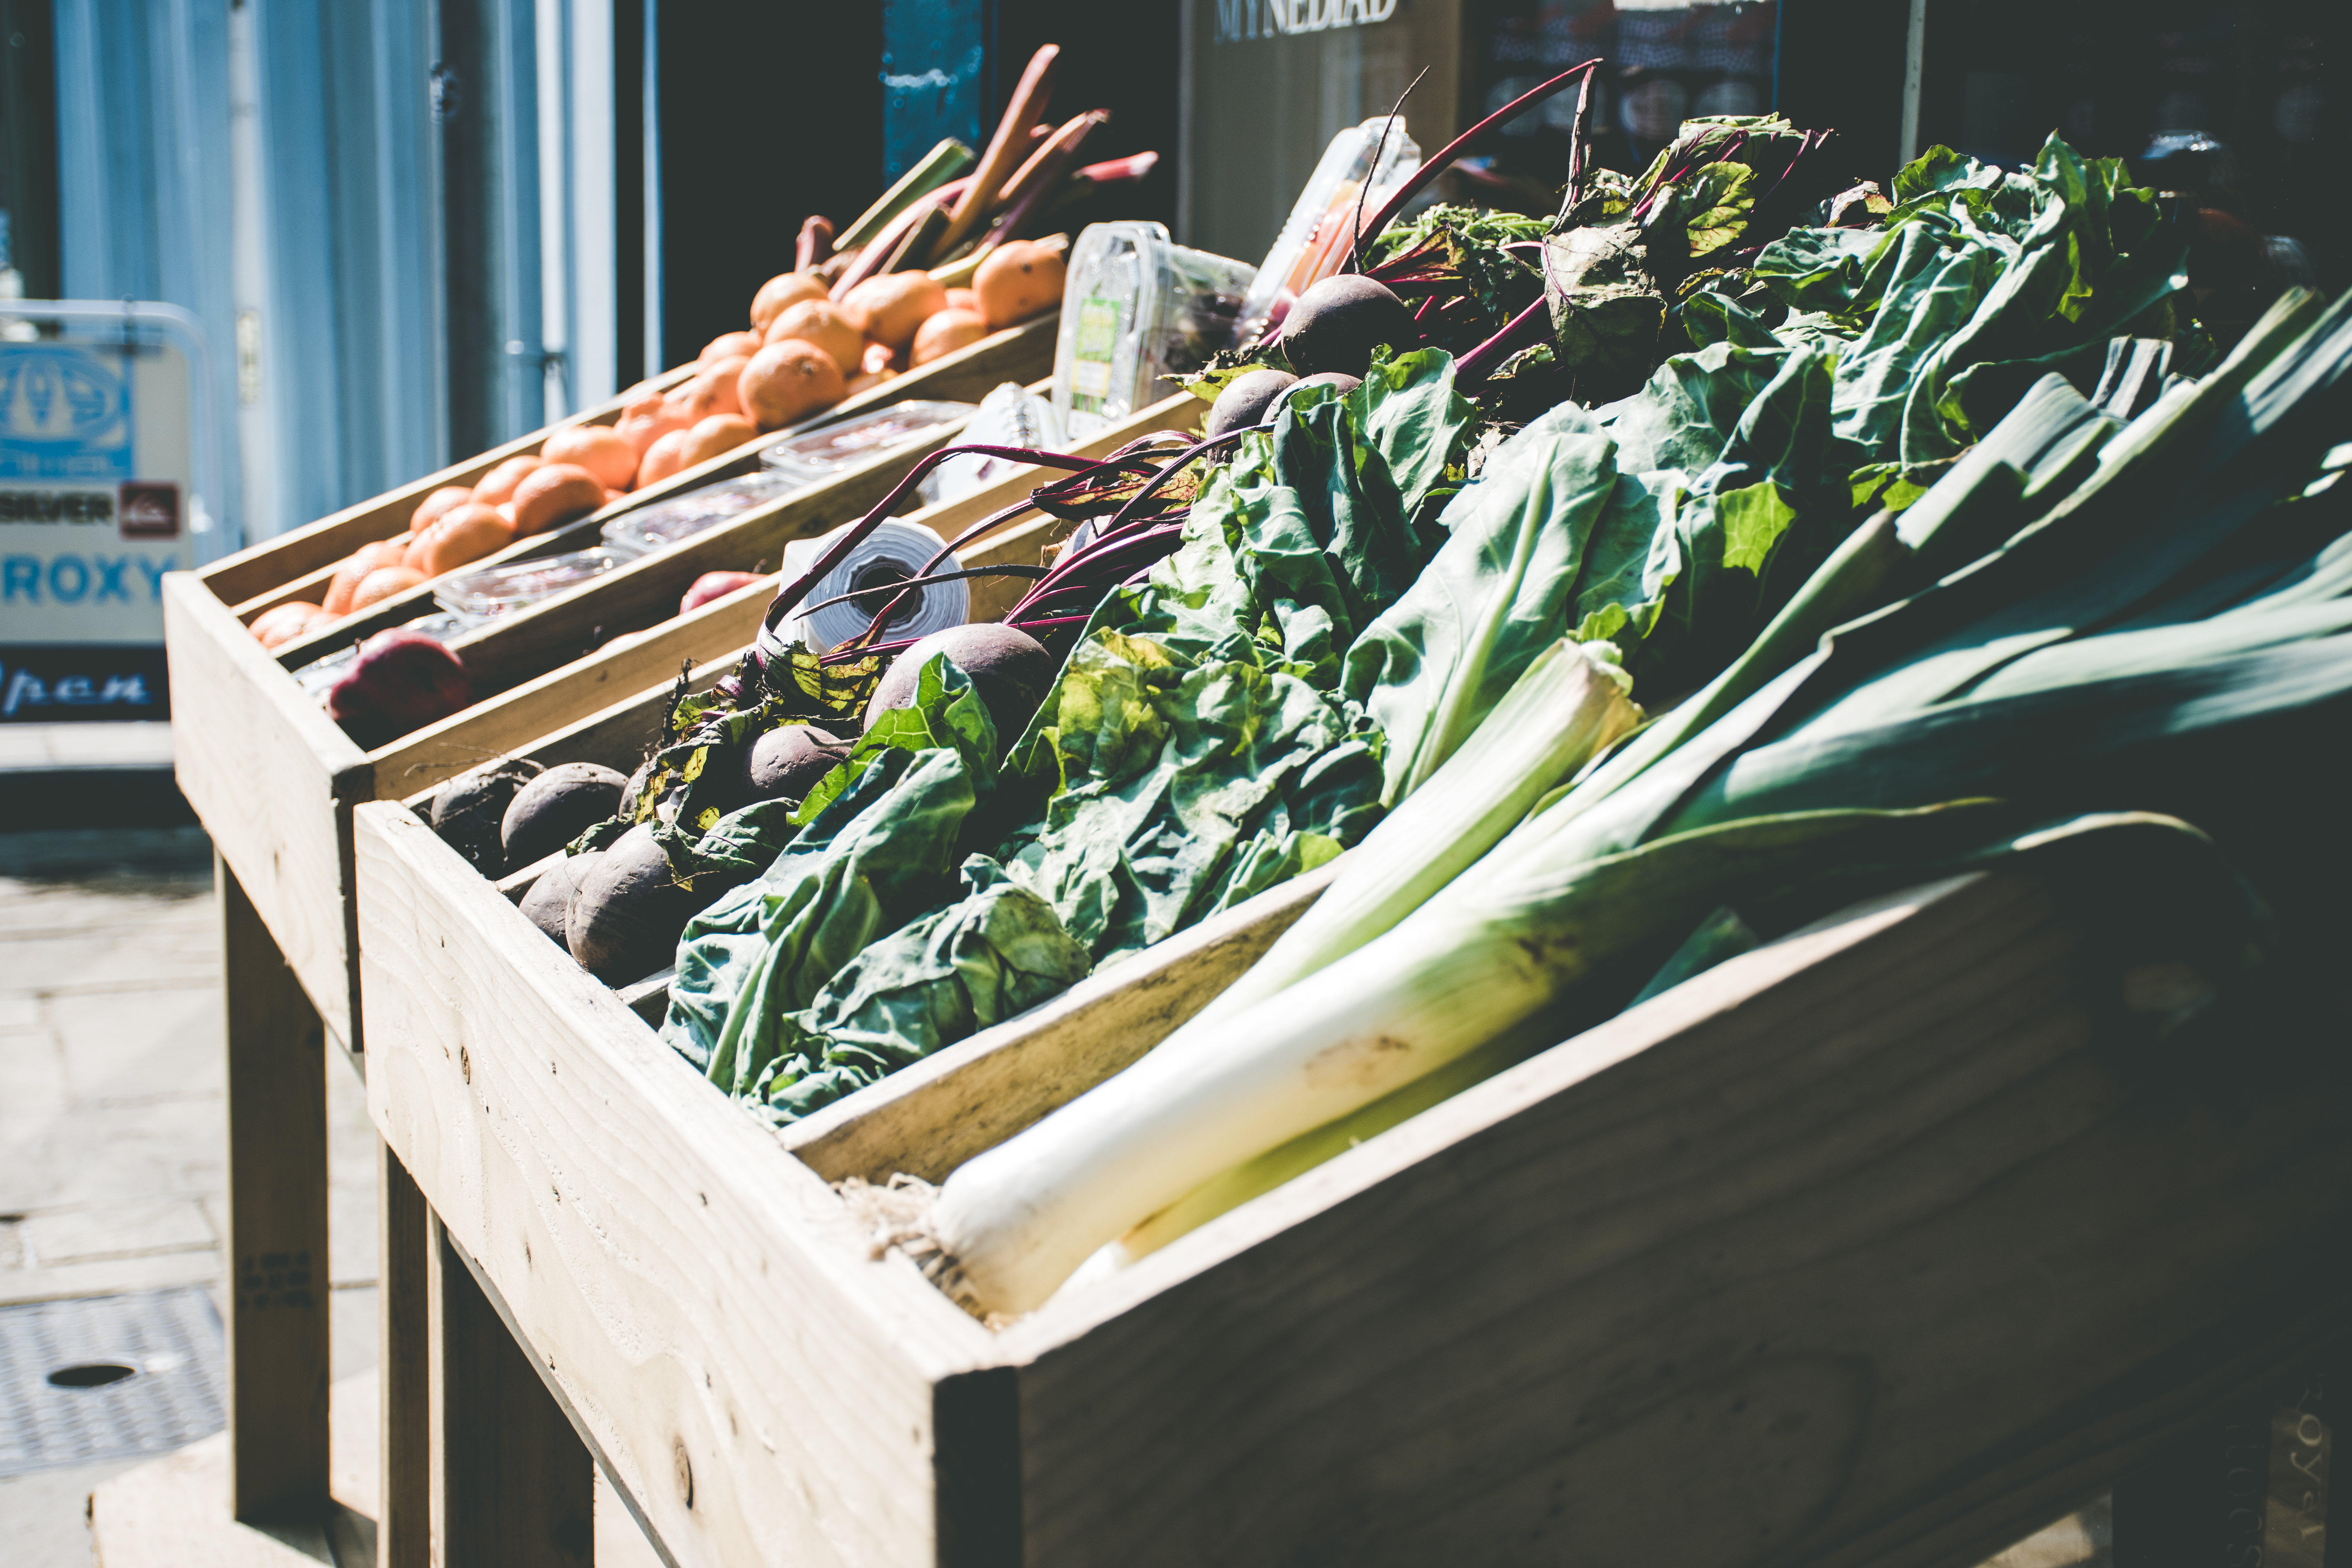
flower, food, produce, vegetable, market, stall, vegetables, floristry, ingredients